Danish National Exhibition of 1909

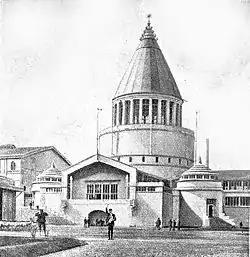
The Electricity Tower by Anton Rosen

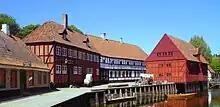
The Old Town Museum

The exhibition was opened 18 May 1909 by King Frederick VIII and Queen Louise along with Crown Prince Christian and Crown Princess Alexandrine. The royal entourage drove from the harbor to the fairgrounds in open landaus where the opening ceremony was held in the Solennitetssal (English: Ceremonial Hall) before an audience of 1500 selected guests accompanied by music performed by Royal Conductor Carl Nielsen.